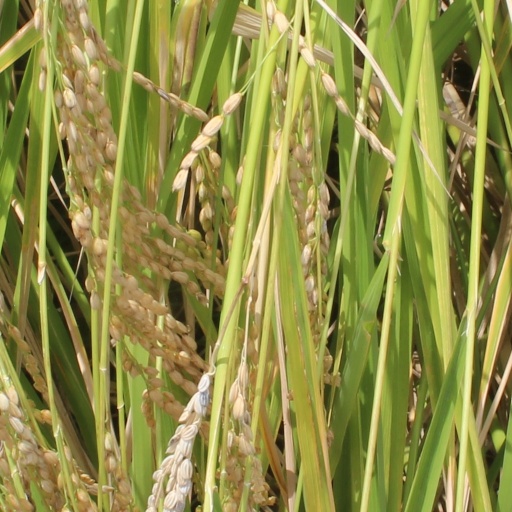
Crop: rice